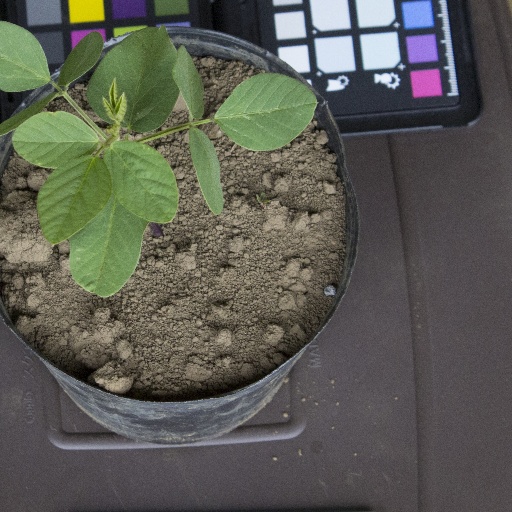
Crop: soybean